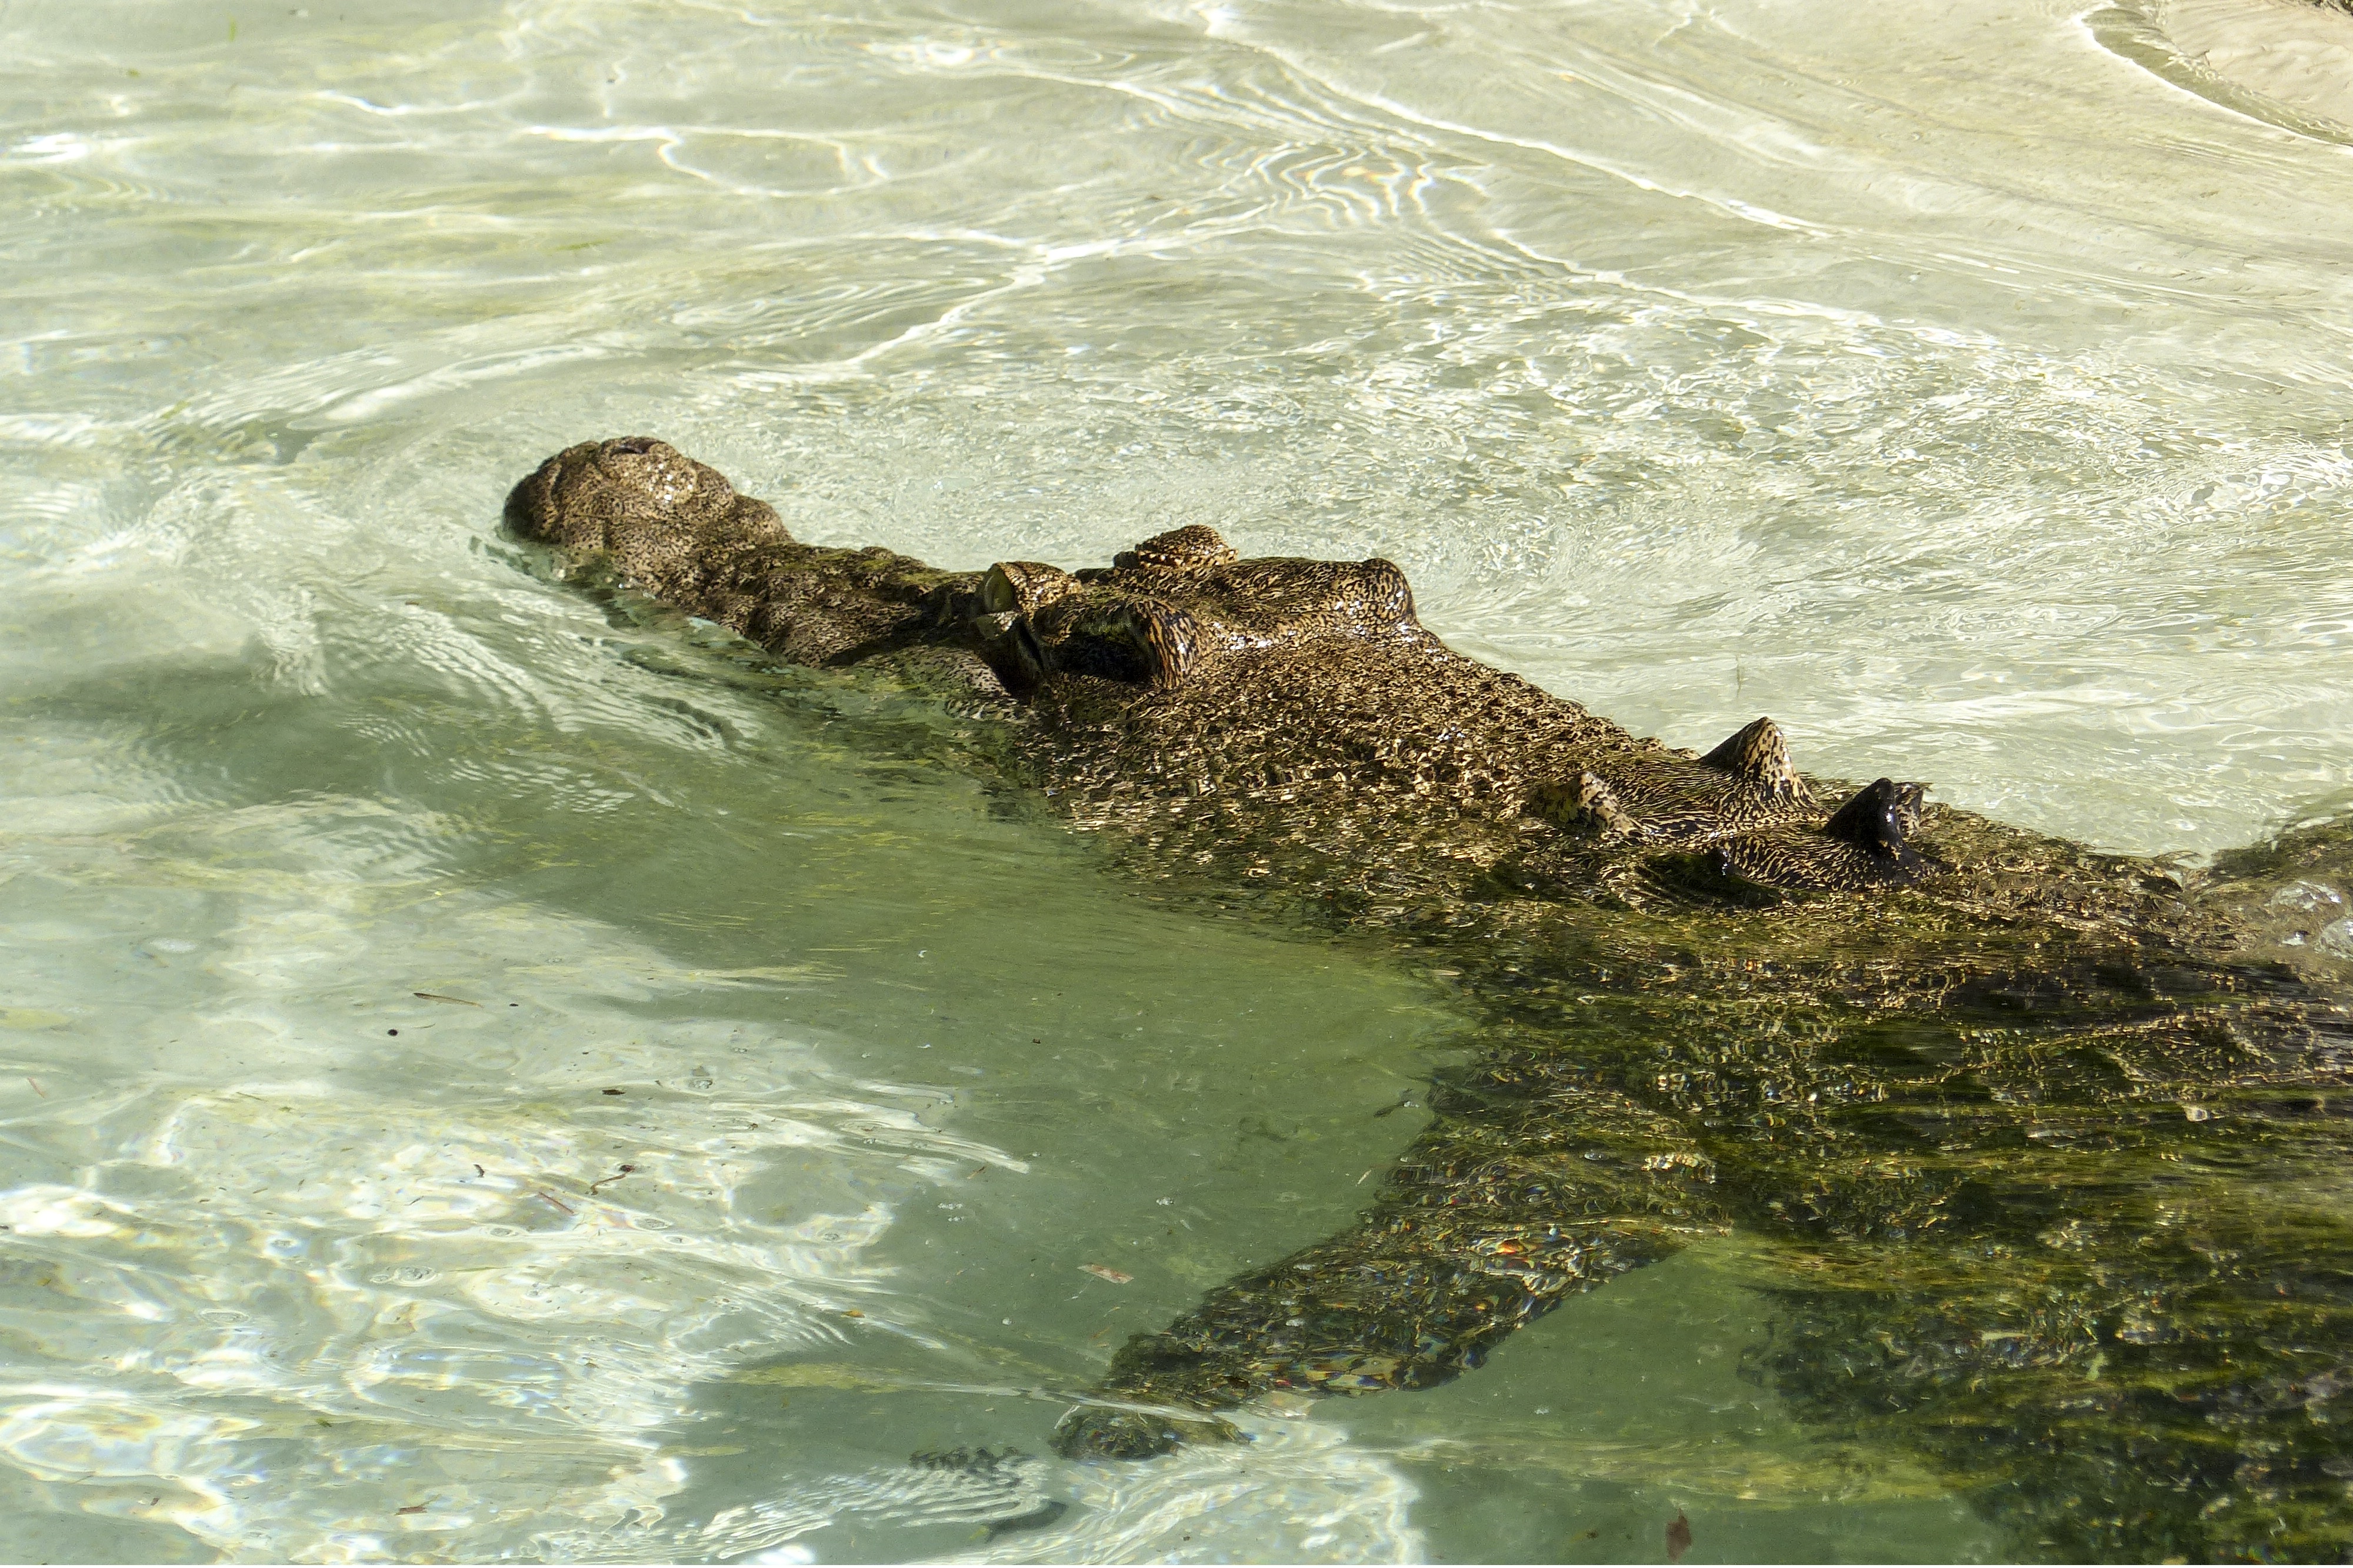
sea, water, nature, swamp, leather, animal, wildlife, wild, tropical, predator, reptile, amphibian, fauna, crocodile, scary, head, skin, vertebrate, creature, teeth, hunter, otter, saltwater, dangerous, crocodylus, harbor seal, crocodilia, nile crocodile